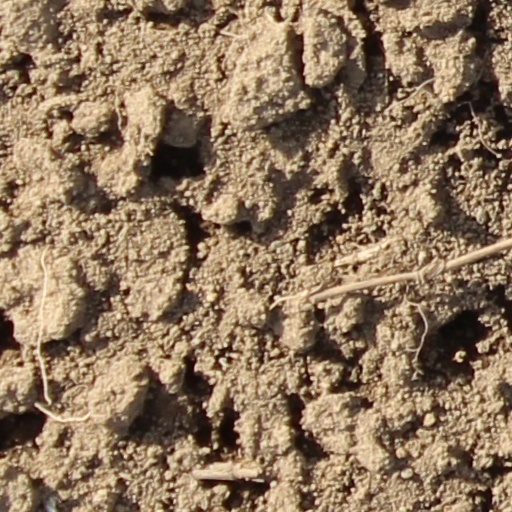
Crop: wheat